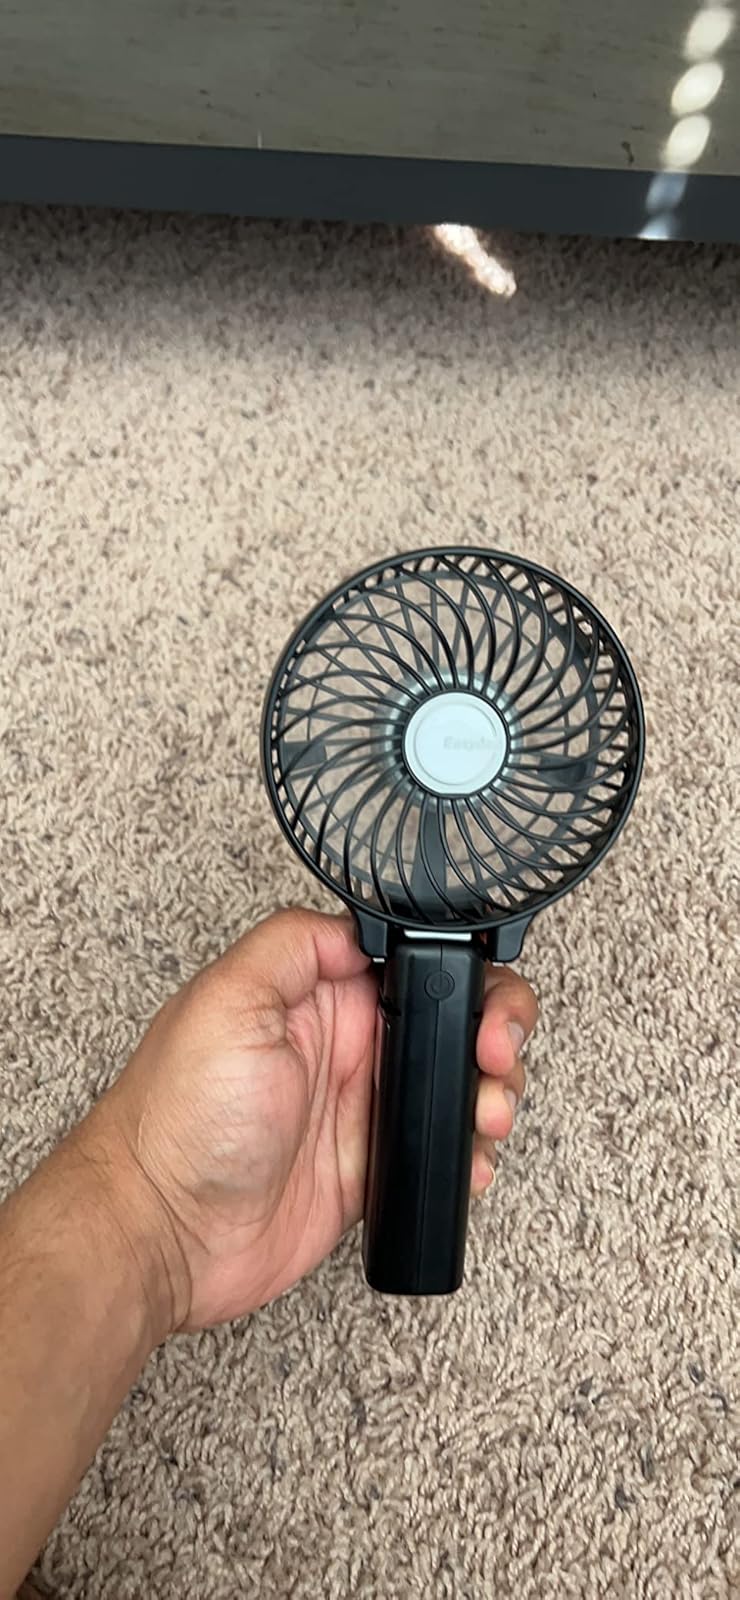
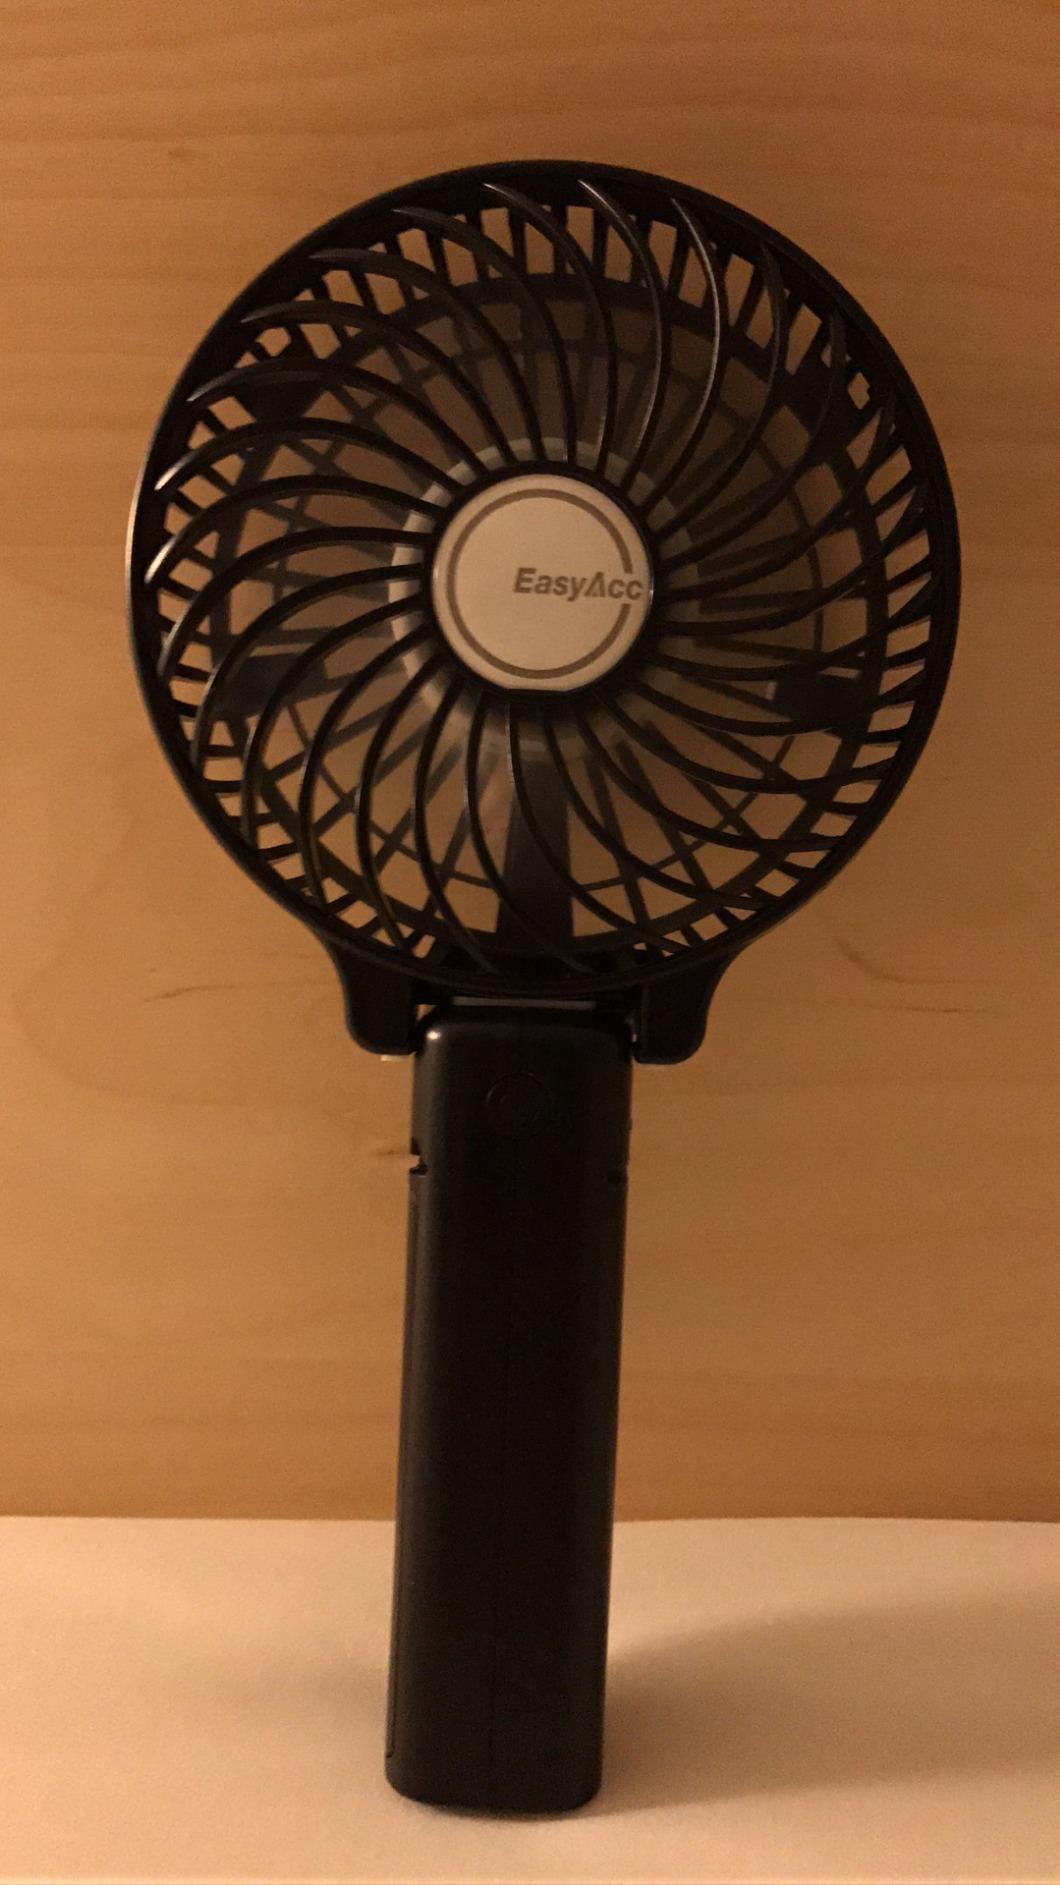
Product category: fan
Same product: yes